Asaphodes glaciata

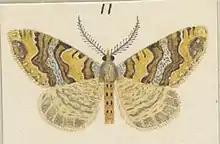
Illustration of male "A. glaciata" by George Hudson.

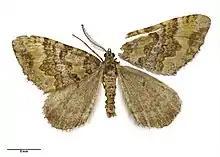
Male holotype specimen

This species is endemic to New Zealand. "A. glaciata" can only be found in Westland around the Fox and Franz Josef Glaciers.